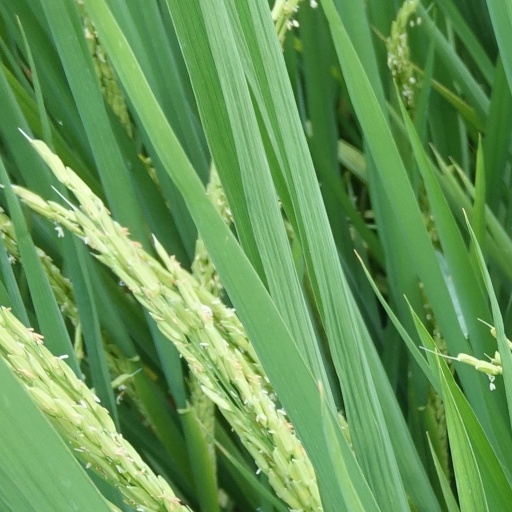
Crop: rice